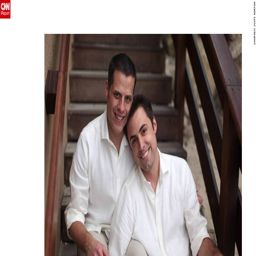
person proposed to wrestler by the ocean , and surprised him by having all his family and friends there to share it .